U.S. Route 51

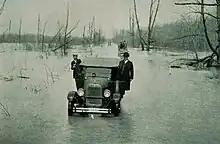
US 51 between Mounds and Cairo, during the Great Mississippi Flood of 1927

US 51 enters Illinois from Kentucky at the city of Cairo. The route heads northward to a village near Cairo called Mounds, and shares the pavement with I-57, following it for to Dongola, before splitting and heading north. The route remains two lanes from Dongola to just before Assumption with the exception of a section between Centralia and I-64.